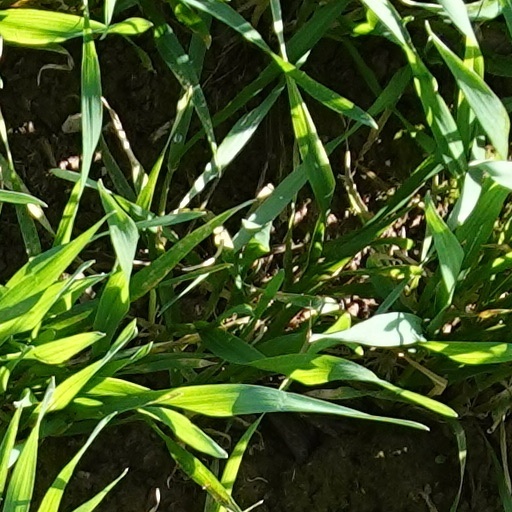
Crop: wheat